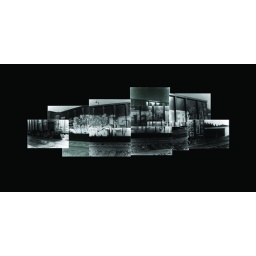
This is the Photo Mosaic I did for Photo Class.. it was taken of a train car in Wilsonville